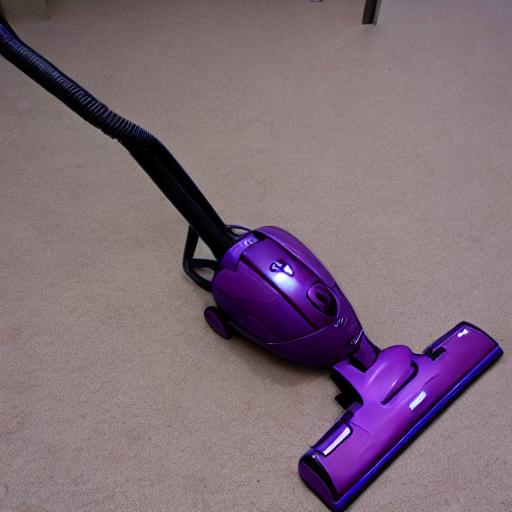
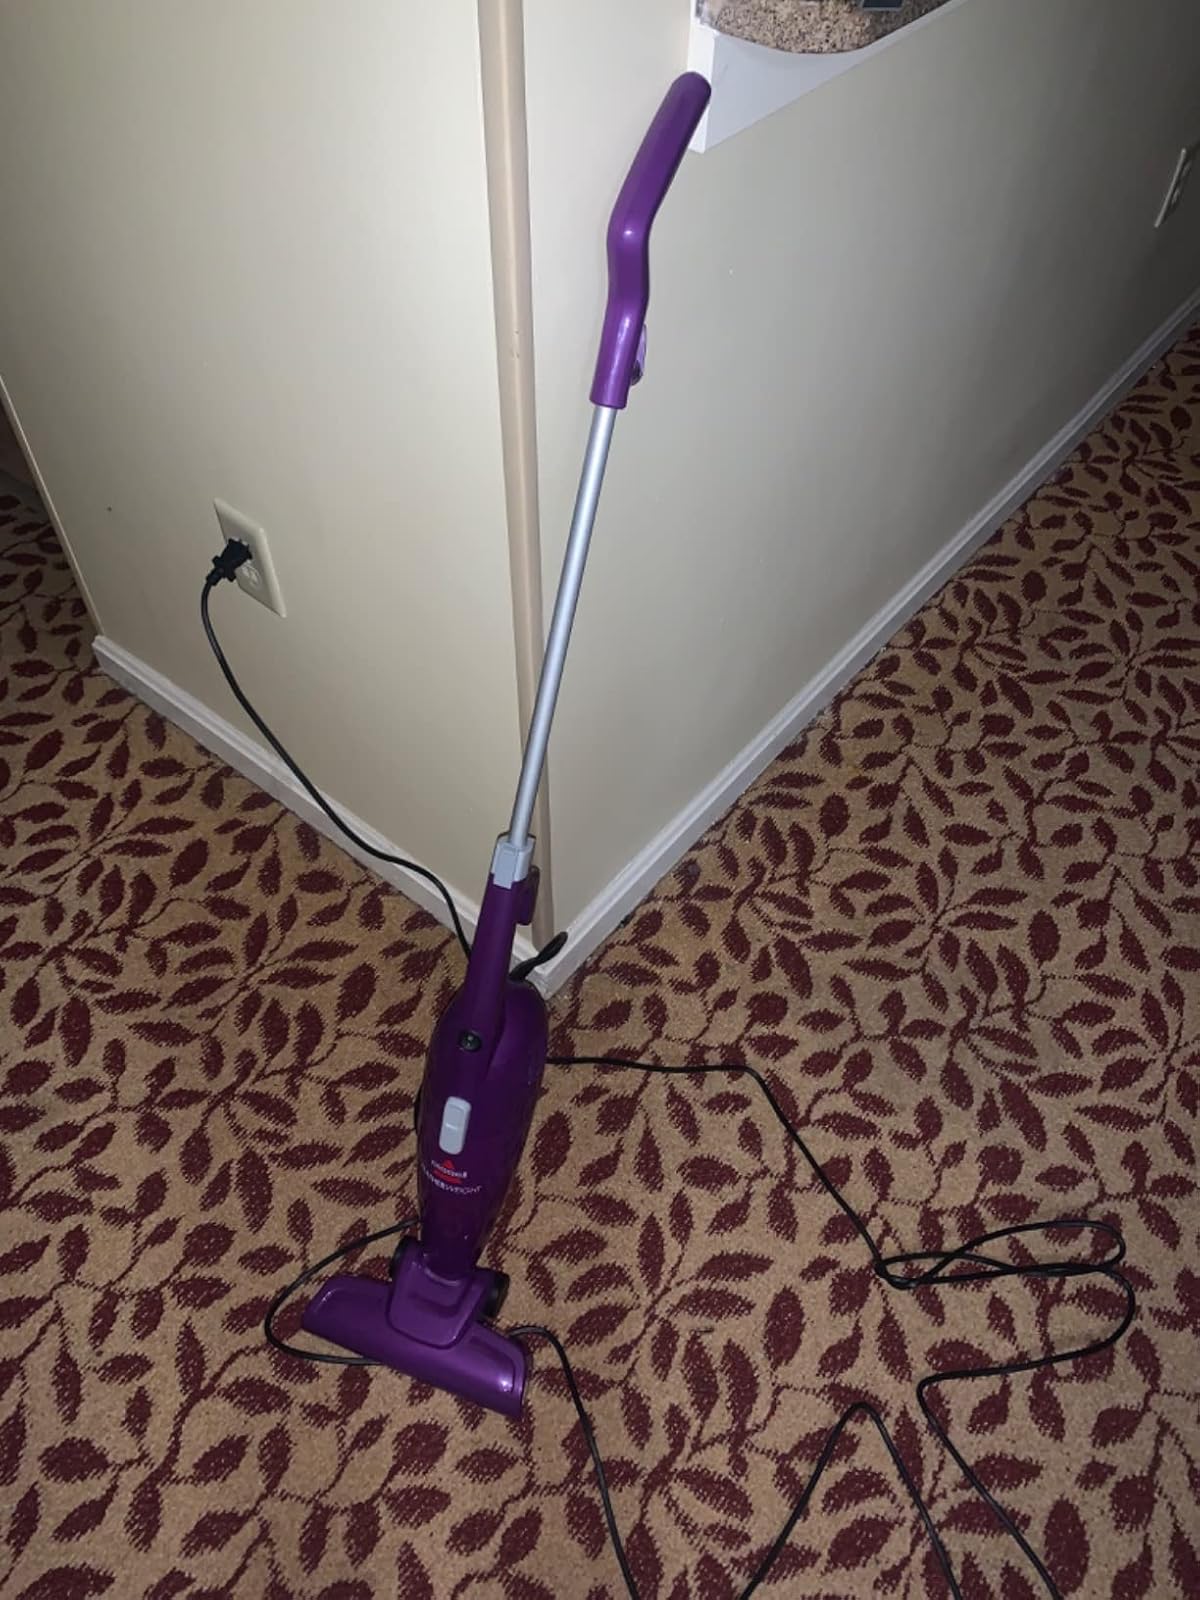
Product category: items_vacuum
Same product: no